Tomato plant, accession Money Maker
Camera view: tilt-top (135 deg); turntable rotation: 270 degrees
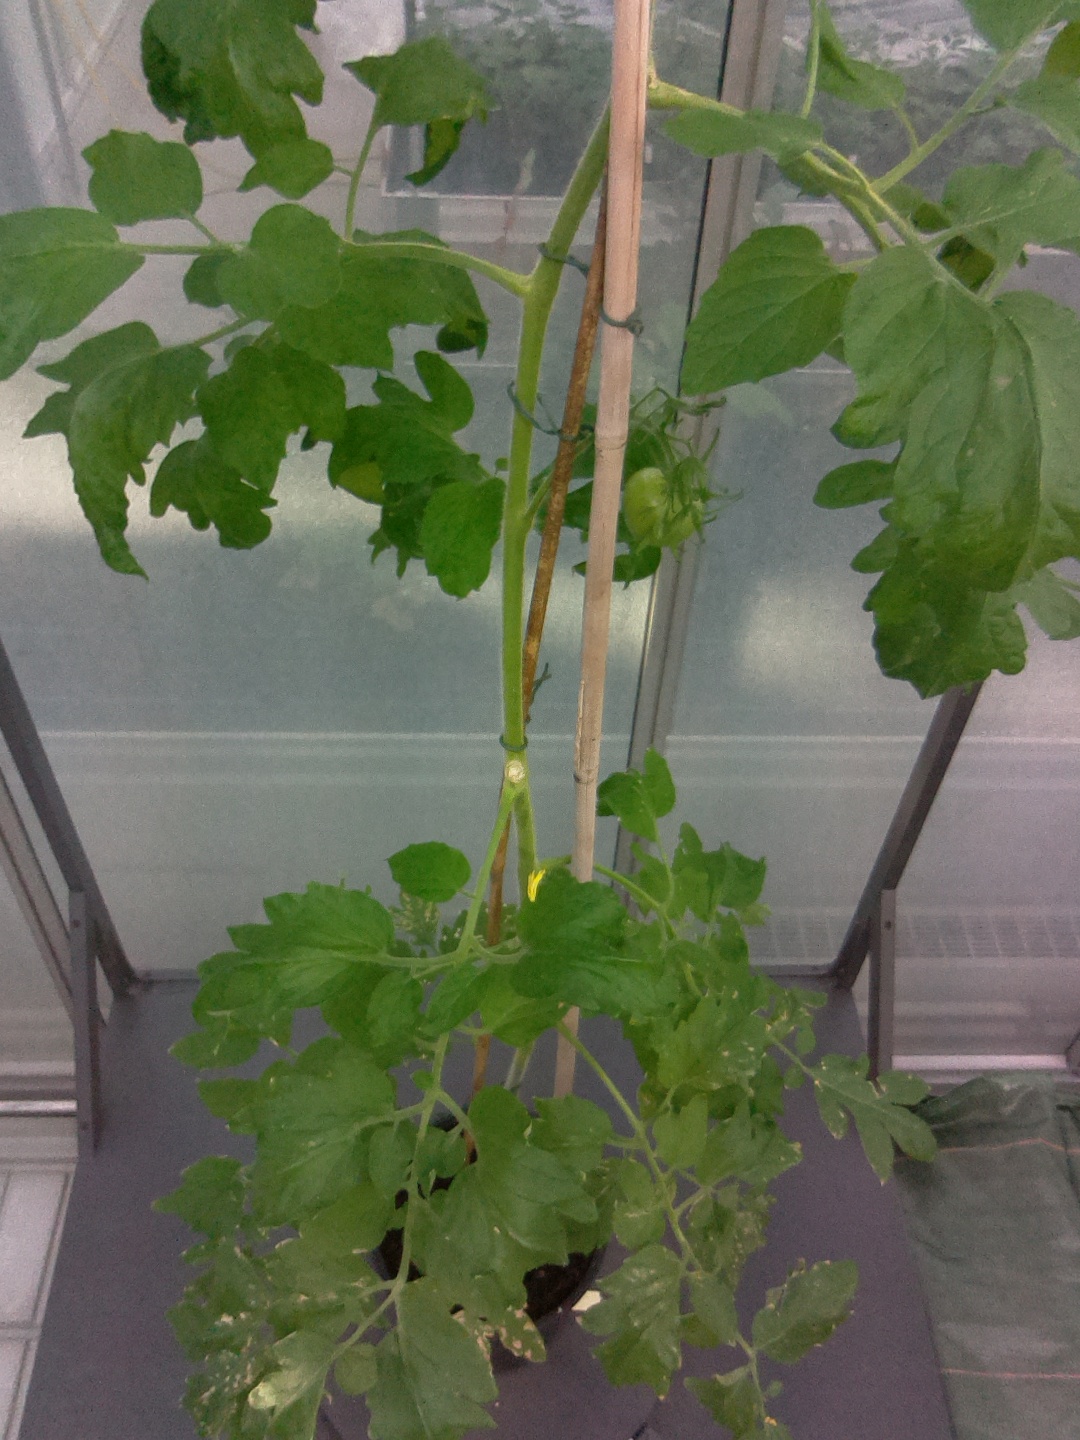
BBCH growth stage 72: 20%-30% of final fruit size